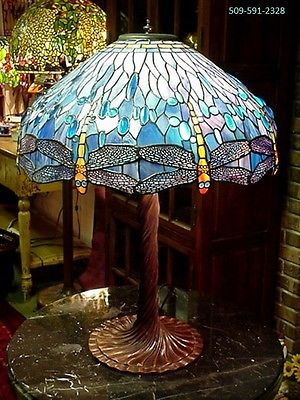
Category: lamp